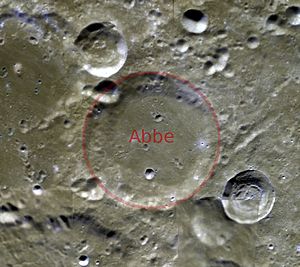
Abbe (månekrater)
Abbe er et nedslagskrater på Månen, som ligger på den sydlige halvkugle på Månens bagside. Det er opkaldt efter den tyske fysiker Ernst Karl Abbe.